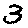
Label: 3